John Smithson

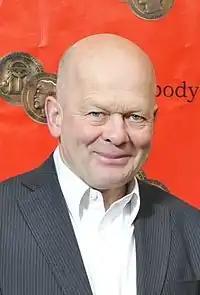
John Smithson at the 69th Annual Peabody Awards

John's brother is the political blogger Mike Smithson.